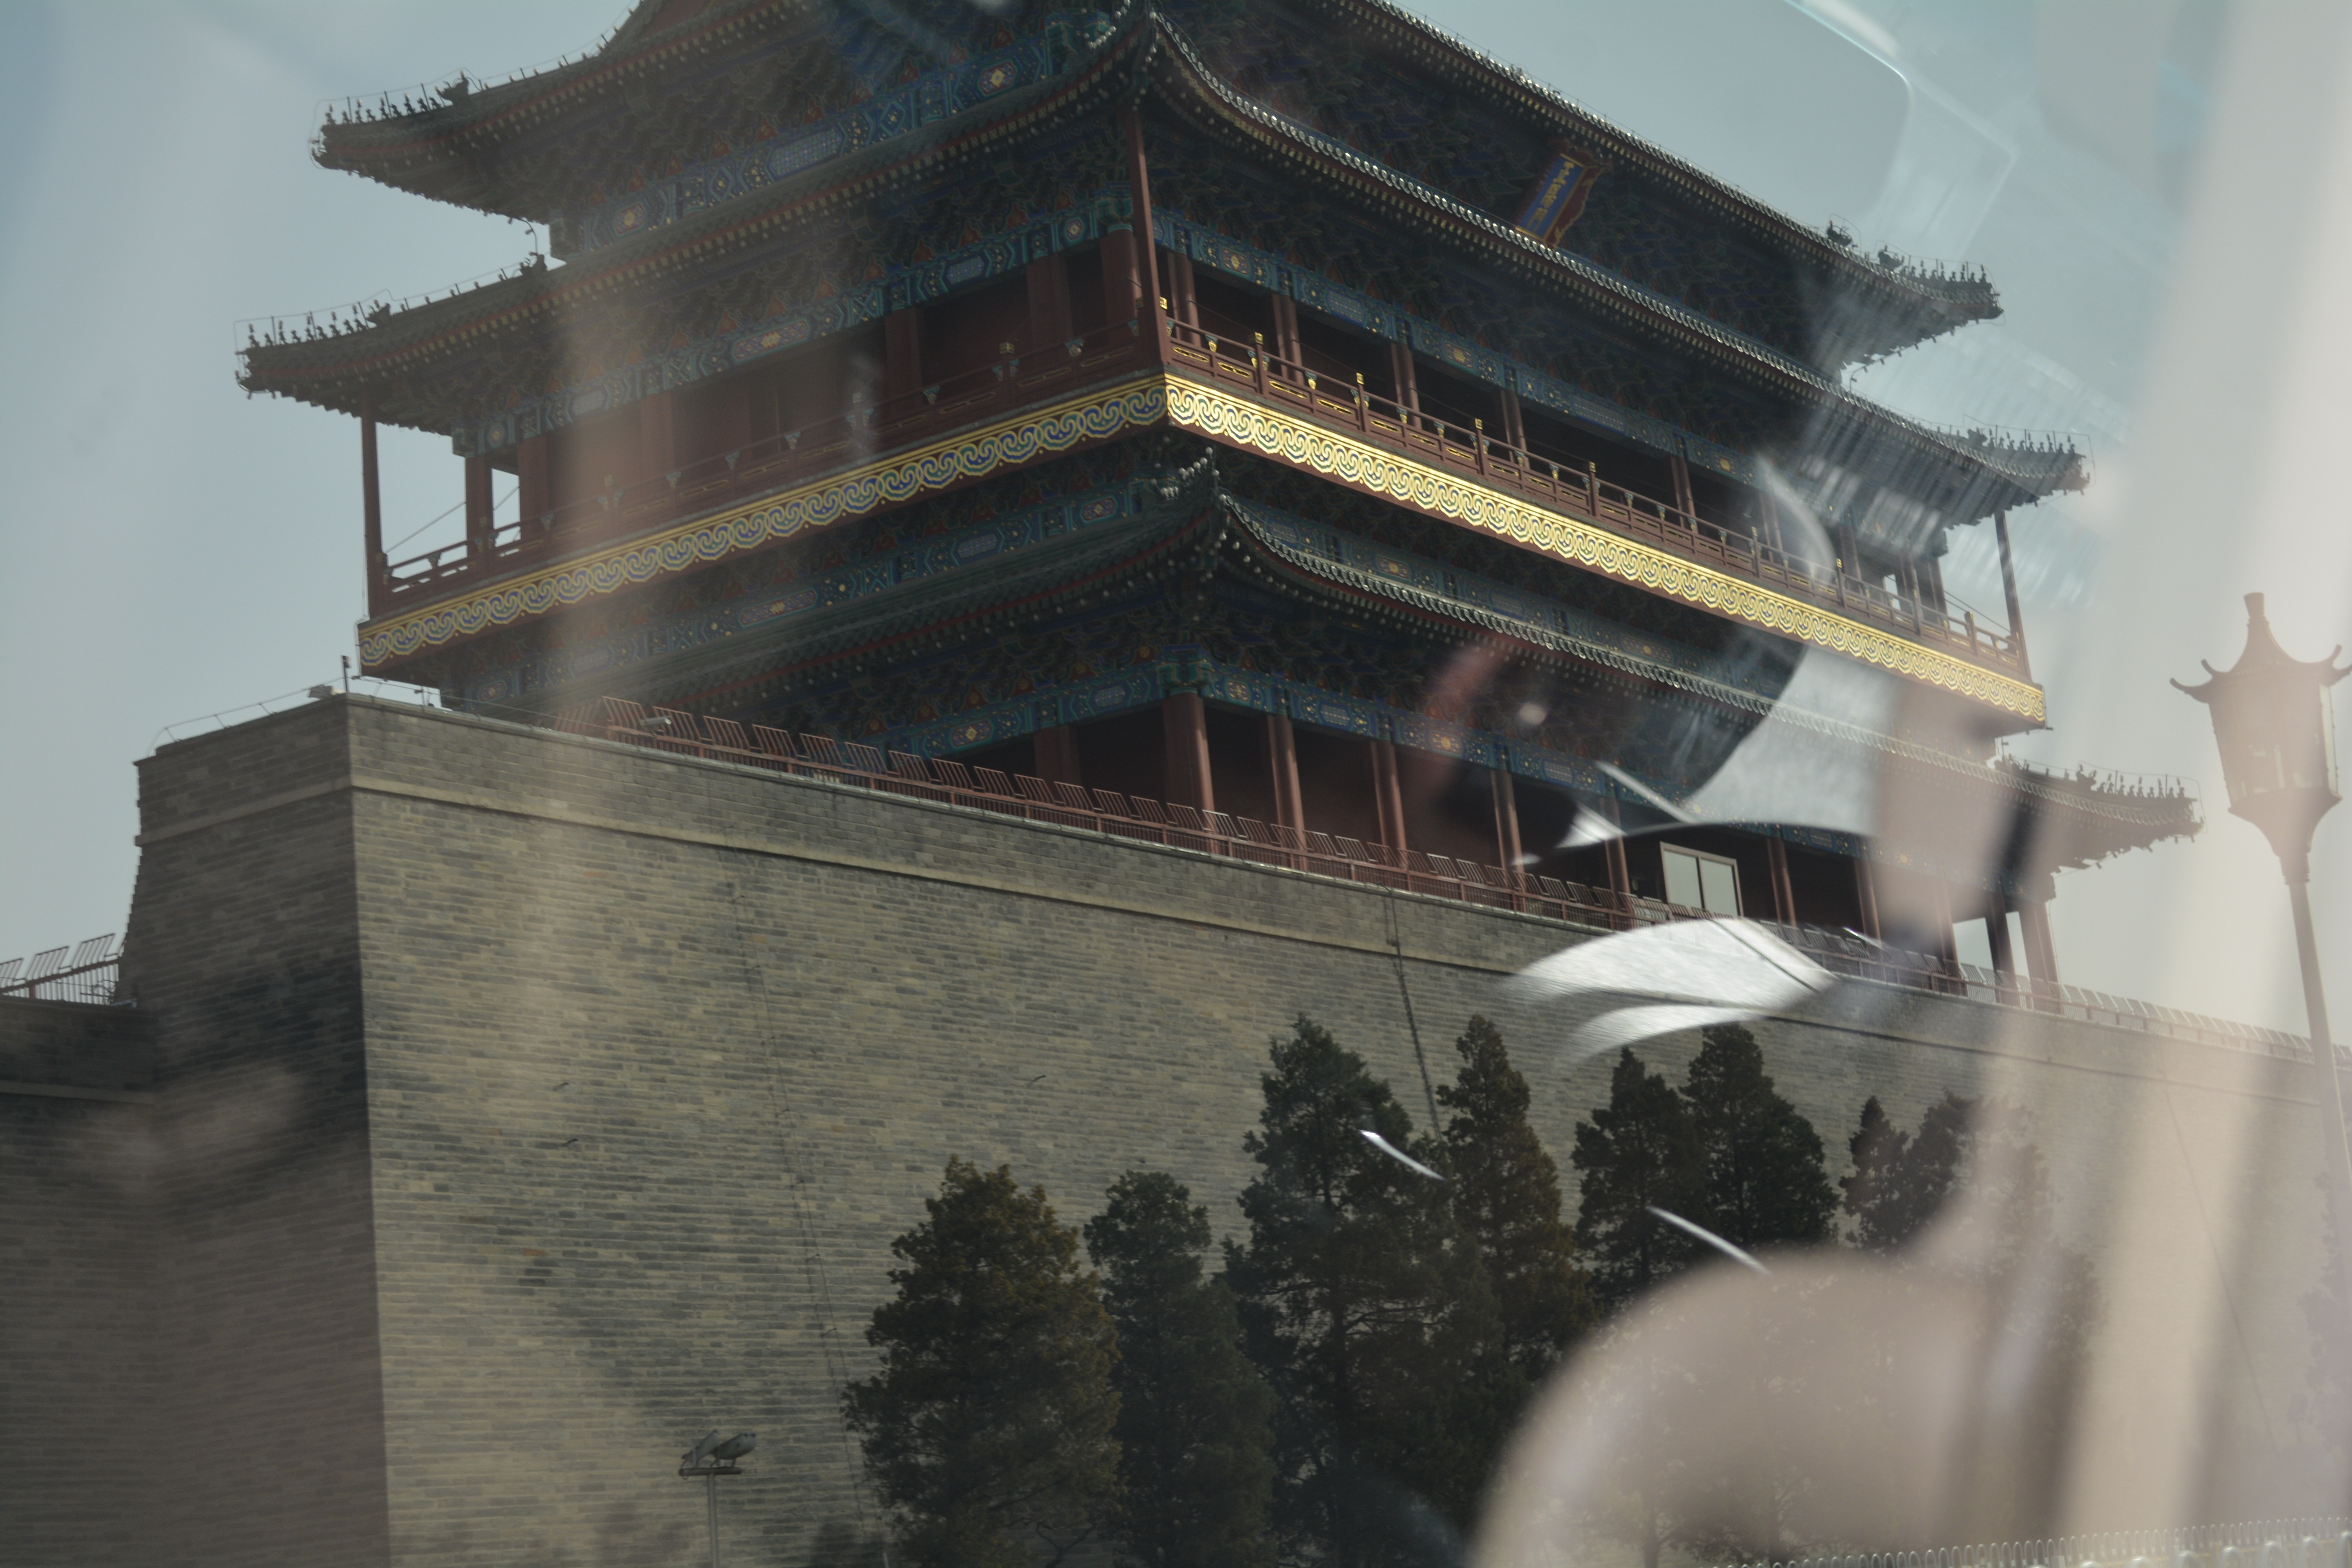
architecture, tower, landmark, temple, image